The Elite and the Fish Paste

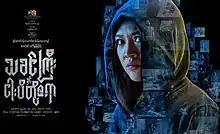
Theatrical release poster

The Elite and the Fish Paste (transliterated as "Tha khin gyi hnint ngapi toh sayar") is a 2019 Burmese political action film, directed by Steel (Dwe Myittar) and starring Thet Mon Myint, Htun Ko Ko and Shwe Thamee. The film premiered in Myanmar on 31 October 2019, and was released in Singapore on 7 November 2019.